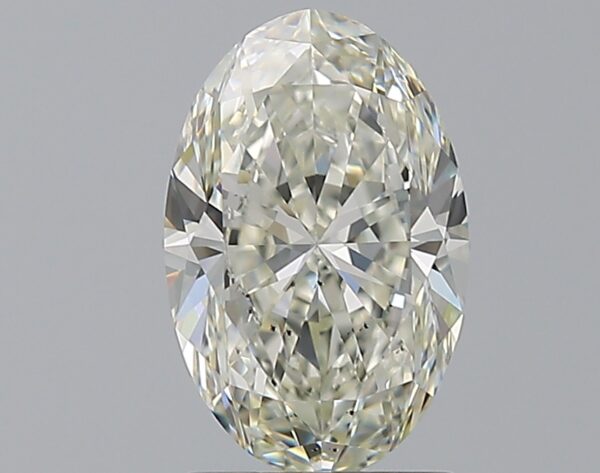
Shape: oval
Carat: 1.9
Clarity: SI1
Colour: J
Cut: EX
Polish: EX
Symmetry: EX
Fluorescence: M
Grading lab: GIA
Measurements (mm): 10.16 x 6.6 x 4.15